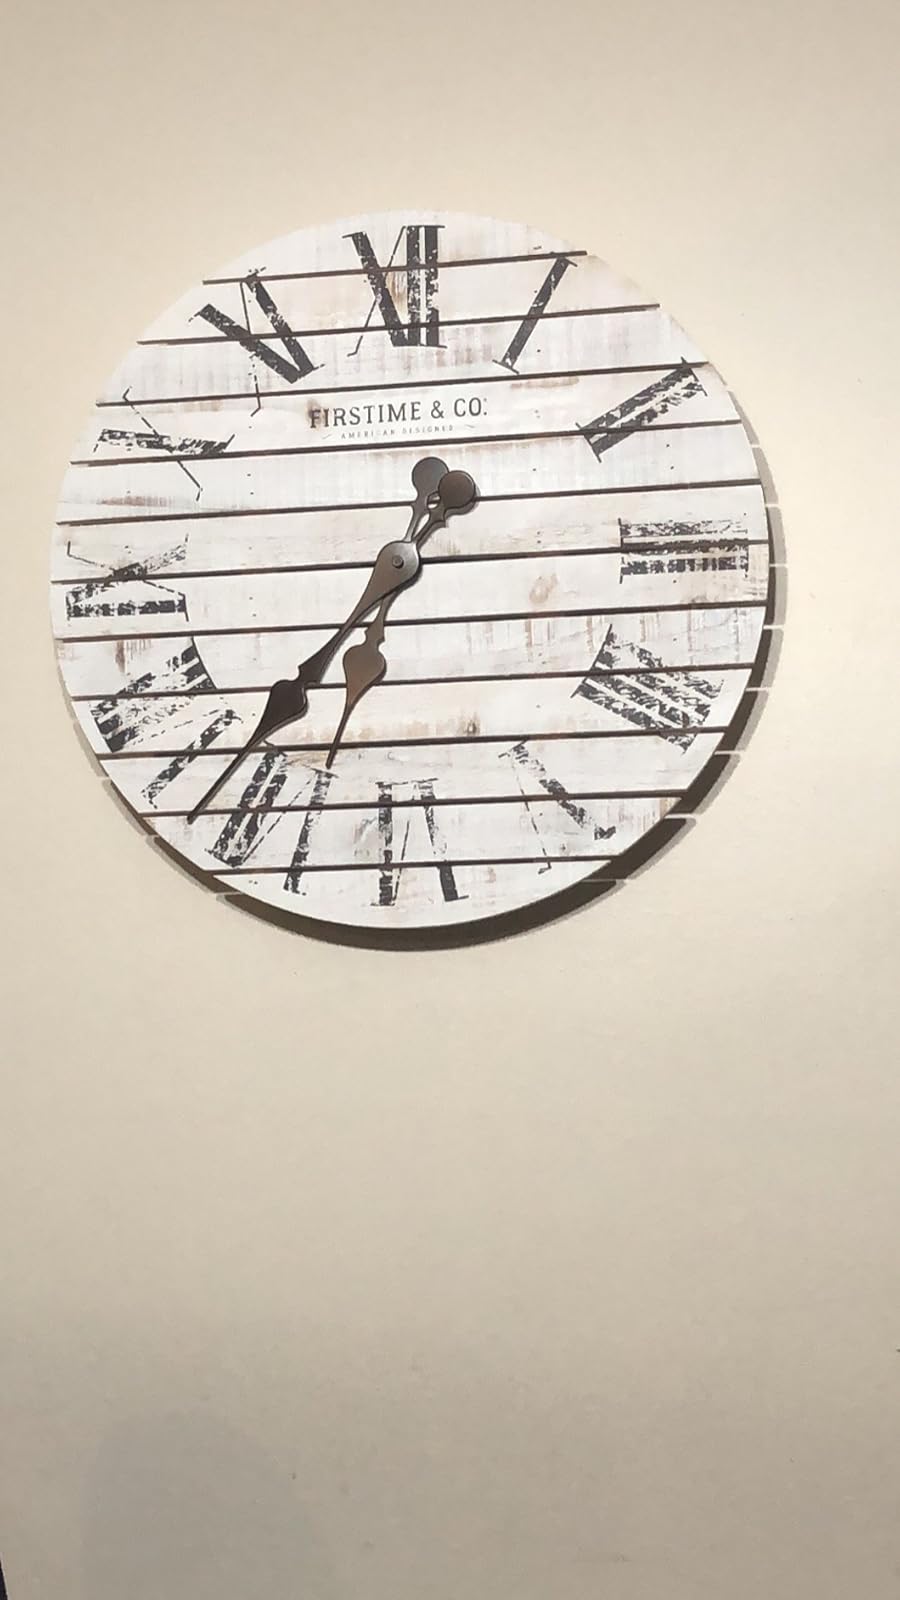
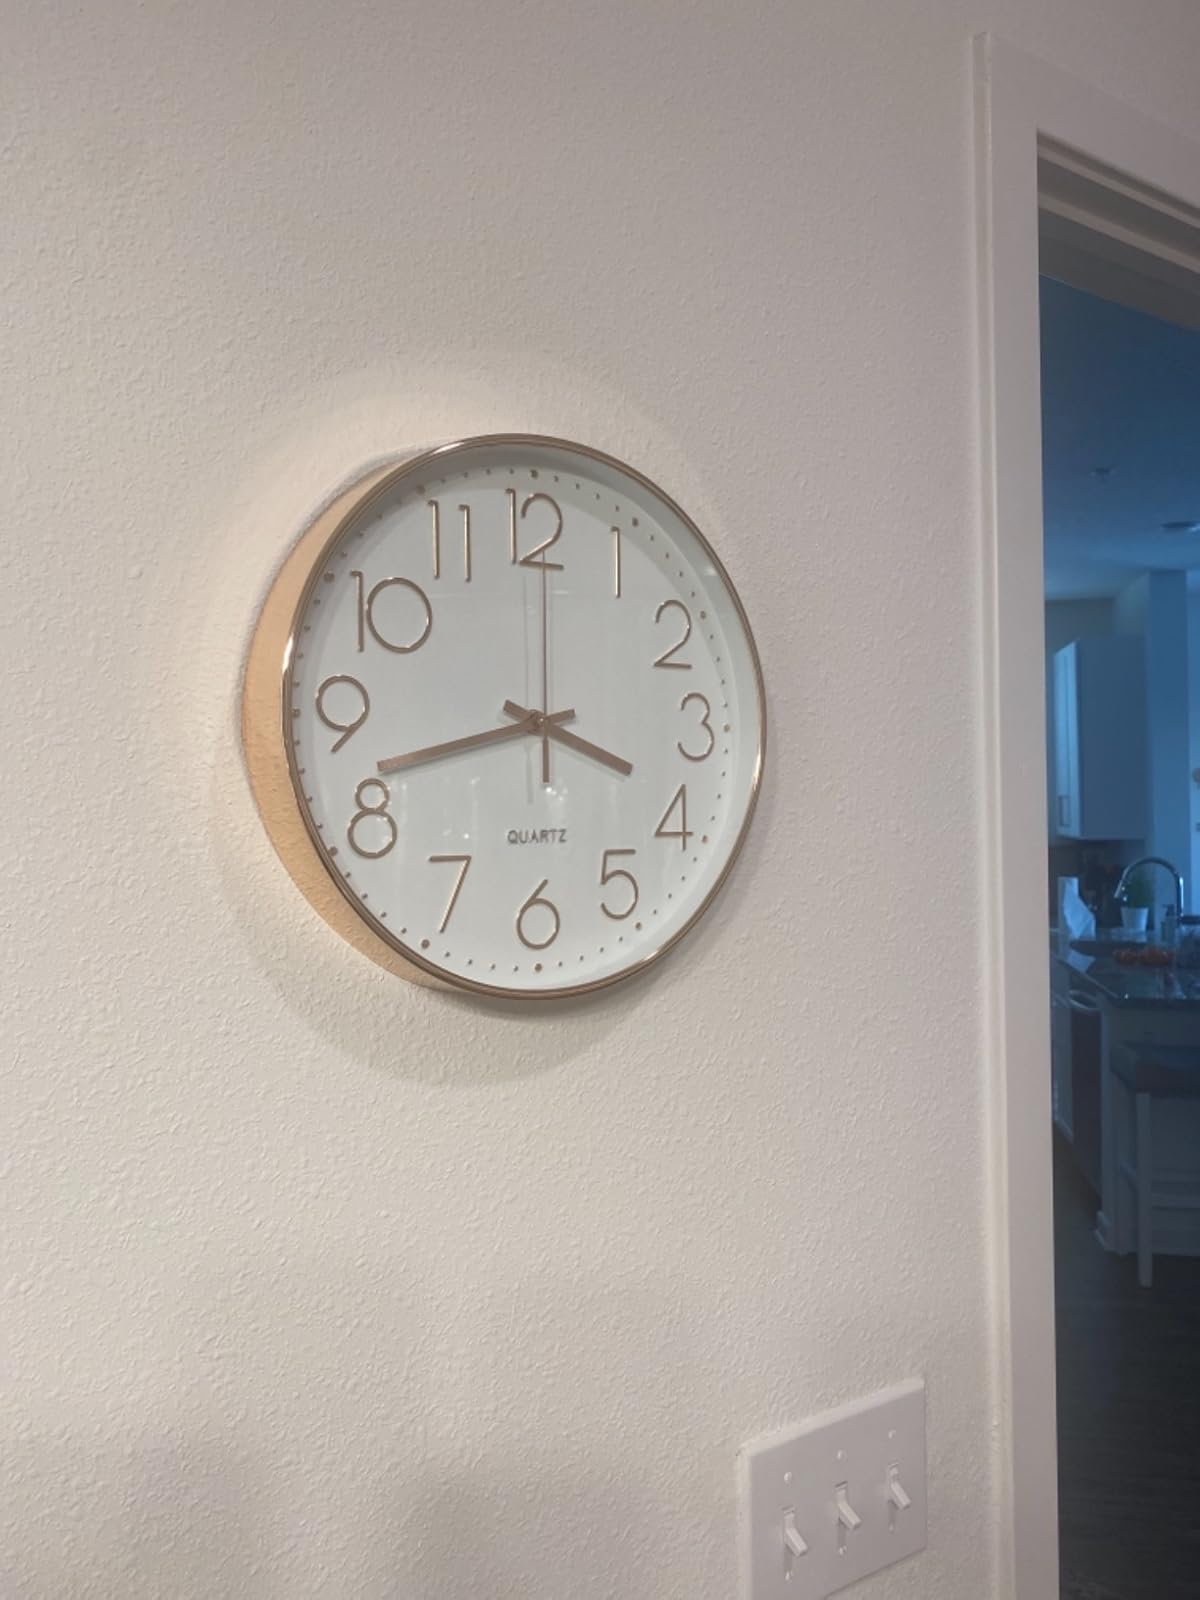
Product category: clock
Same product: no